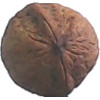
Label: walnut